Roberto Osuna

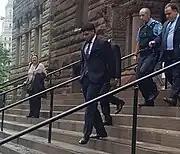
Osuna exits the Old City Hall courthouse in Toronto.

Osuna was invited to spring training in 2015 as a non-roster invitee. While initially not expecting to have any chance at making the major league team out of camp, Osuna impressed Blue Jays management through the first half of the spring. On March 22, he started a game against the Tampa Bay Rays and pitched 3 scoreless innings. After Steve Delabar was optioned to minor league camp on March 26, it was reported that Osuna would likely make the Opening Day roster as a reliever. His position on the roster was confirmed on March 31.